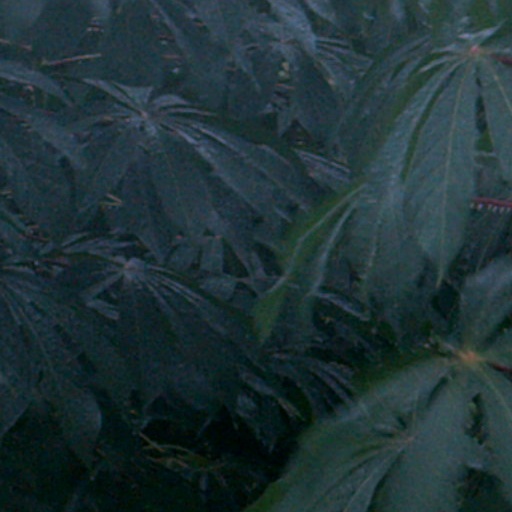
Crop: cassava